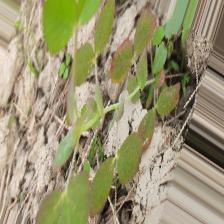
Label: Lentil Rust